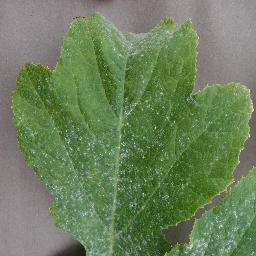
Label: Squash___Powdery_mildew